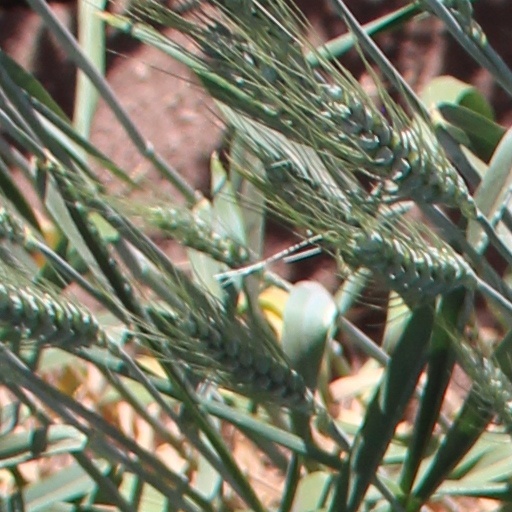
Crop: wheat